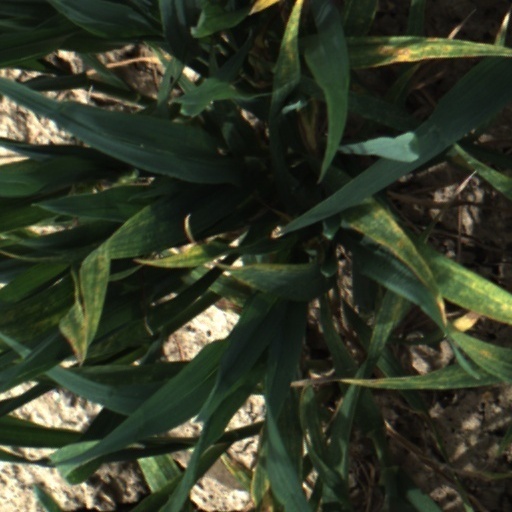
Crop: wheat